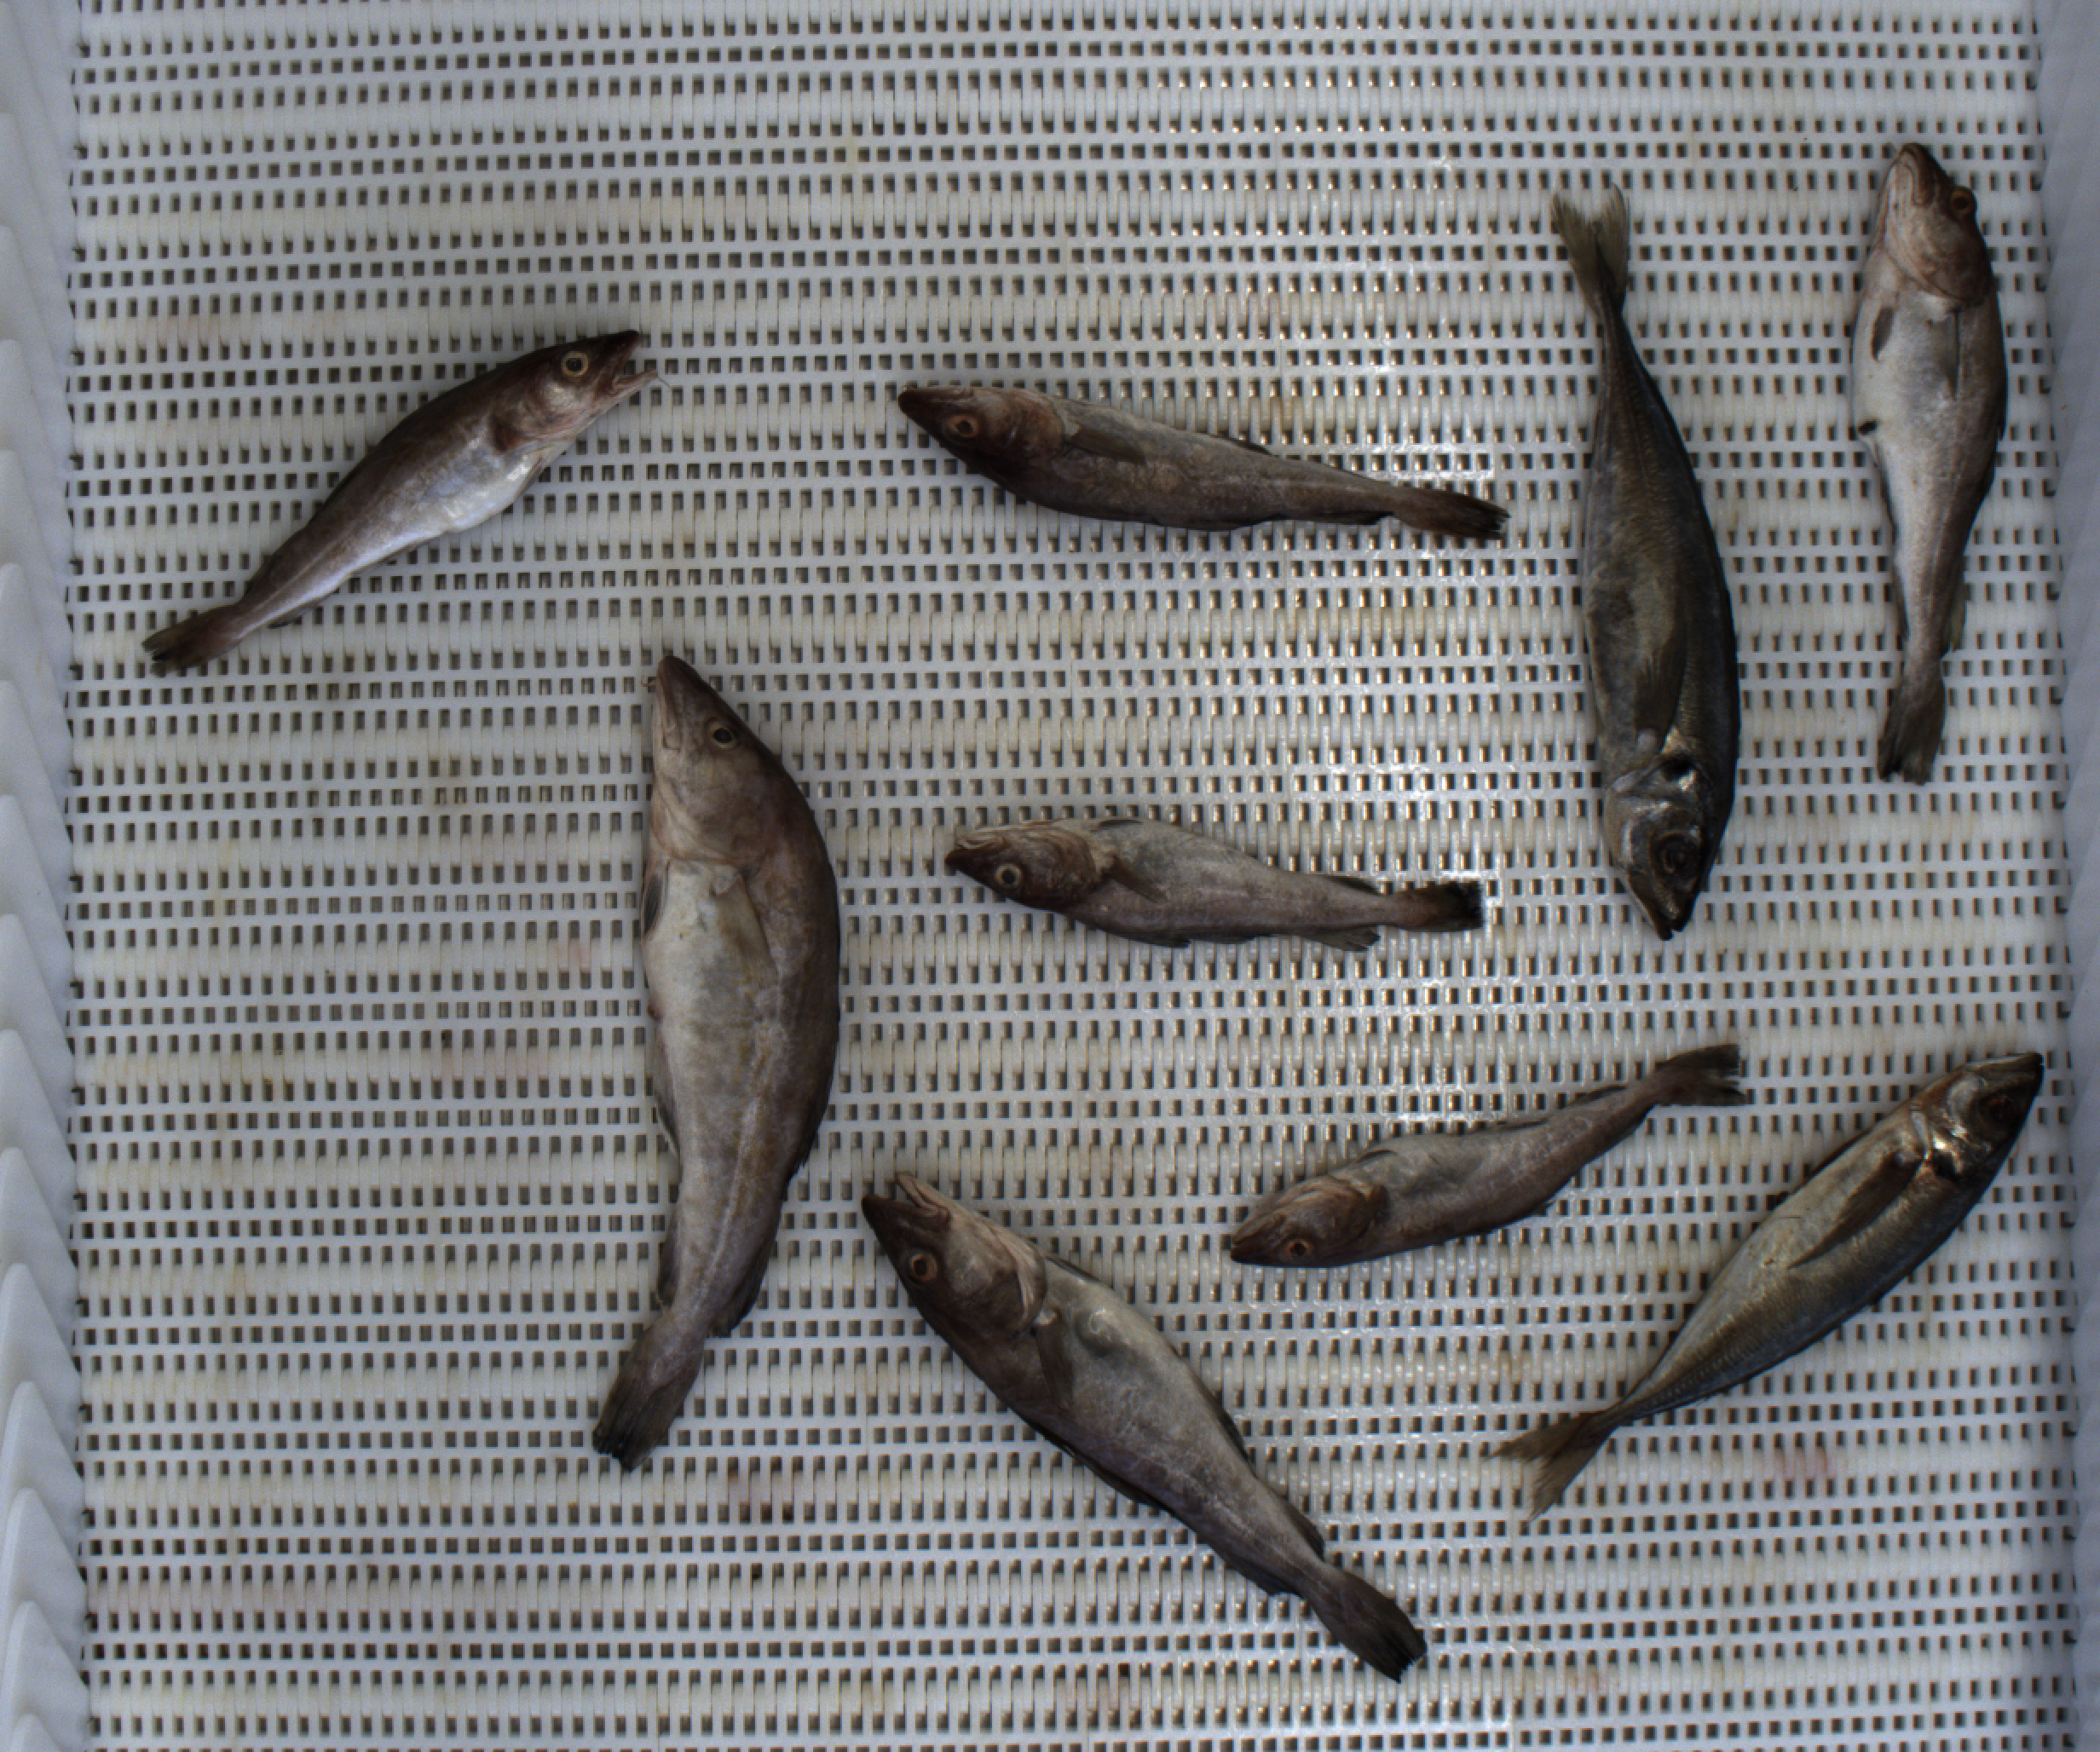
Total fish: 9
Cod: 7
Haddock: 0
Whiting: 0
Hake: 0
Horse mackerel: 2
Saithe: 0
Other: 0